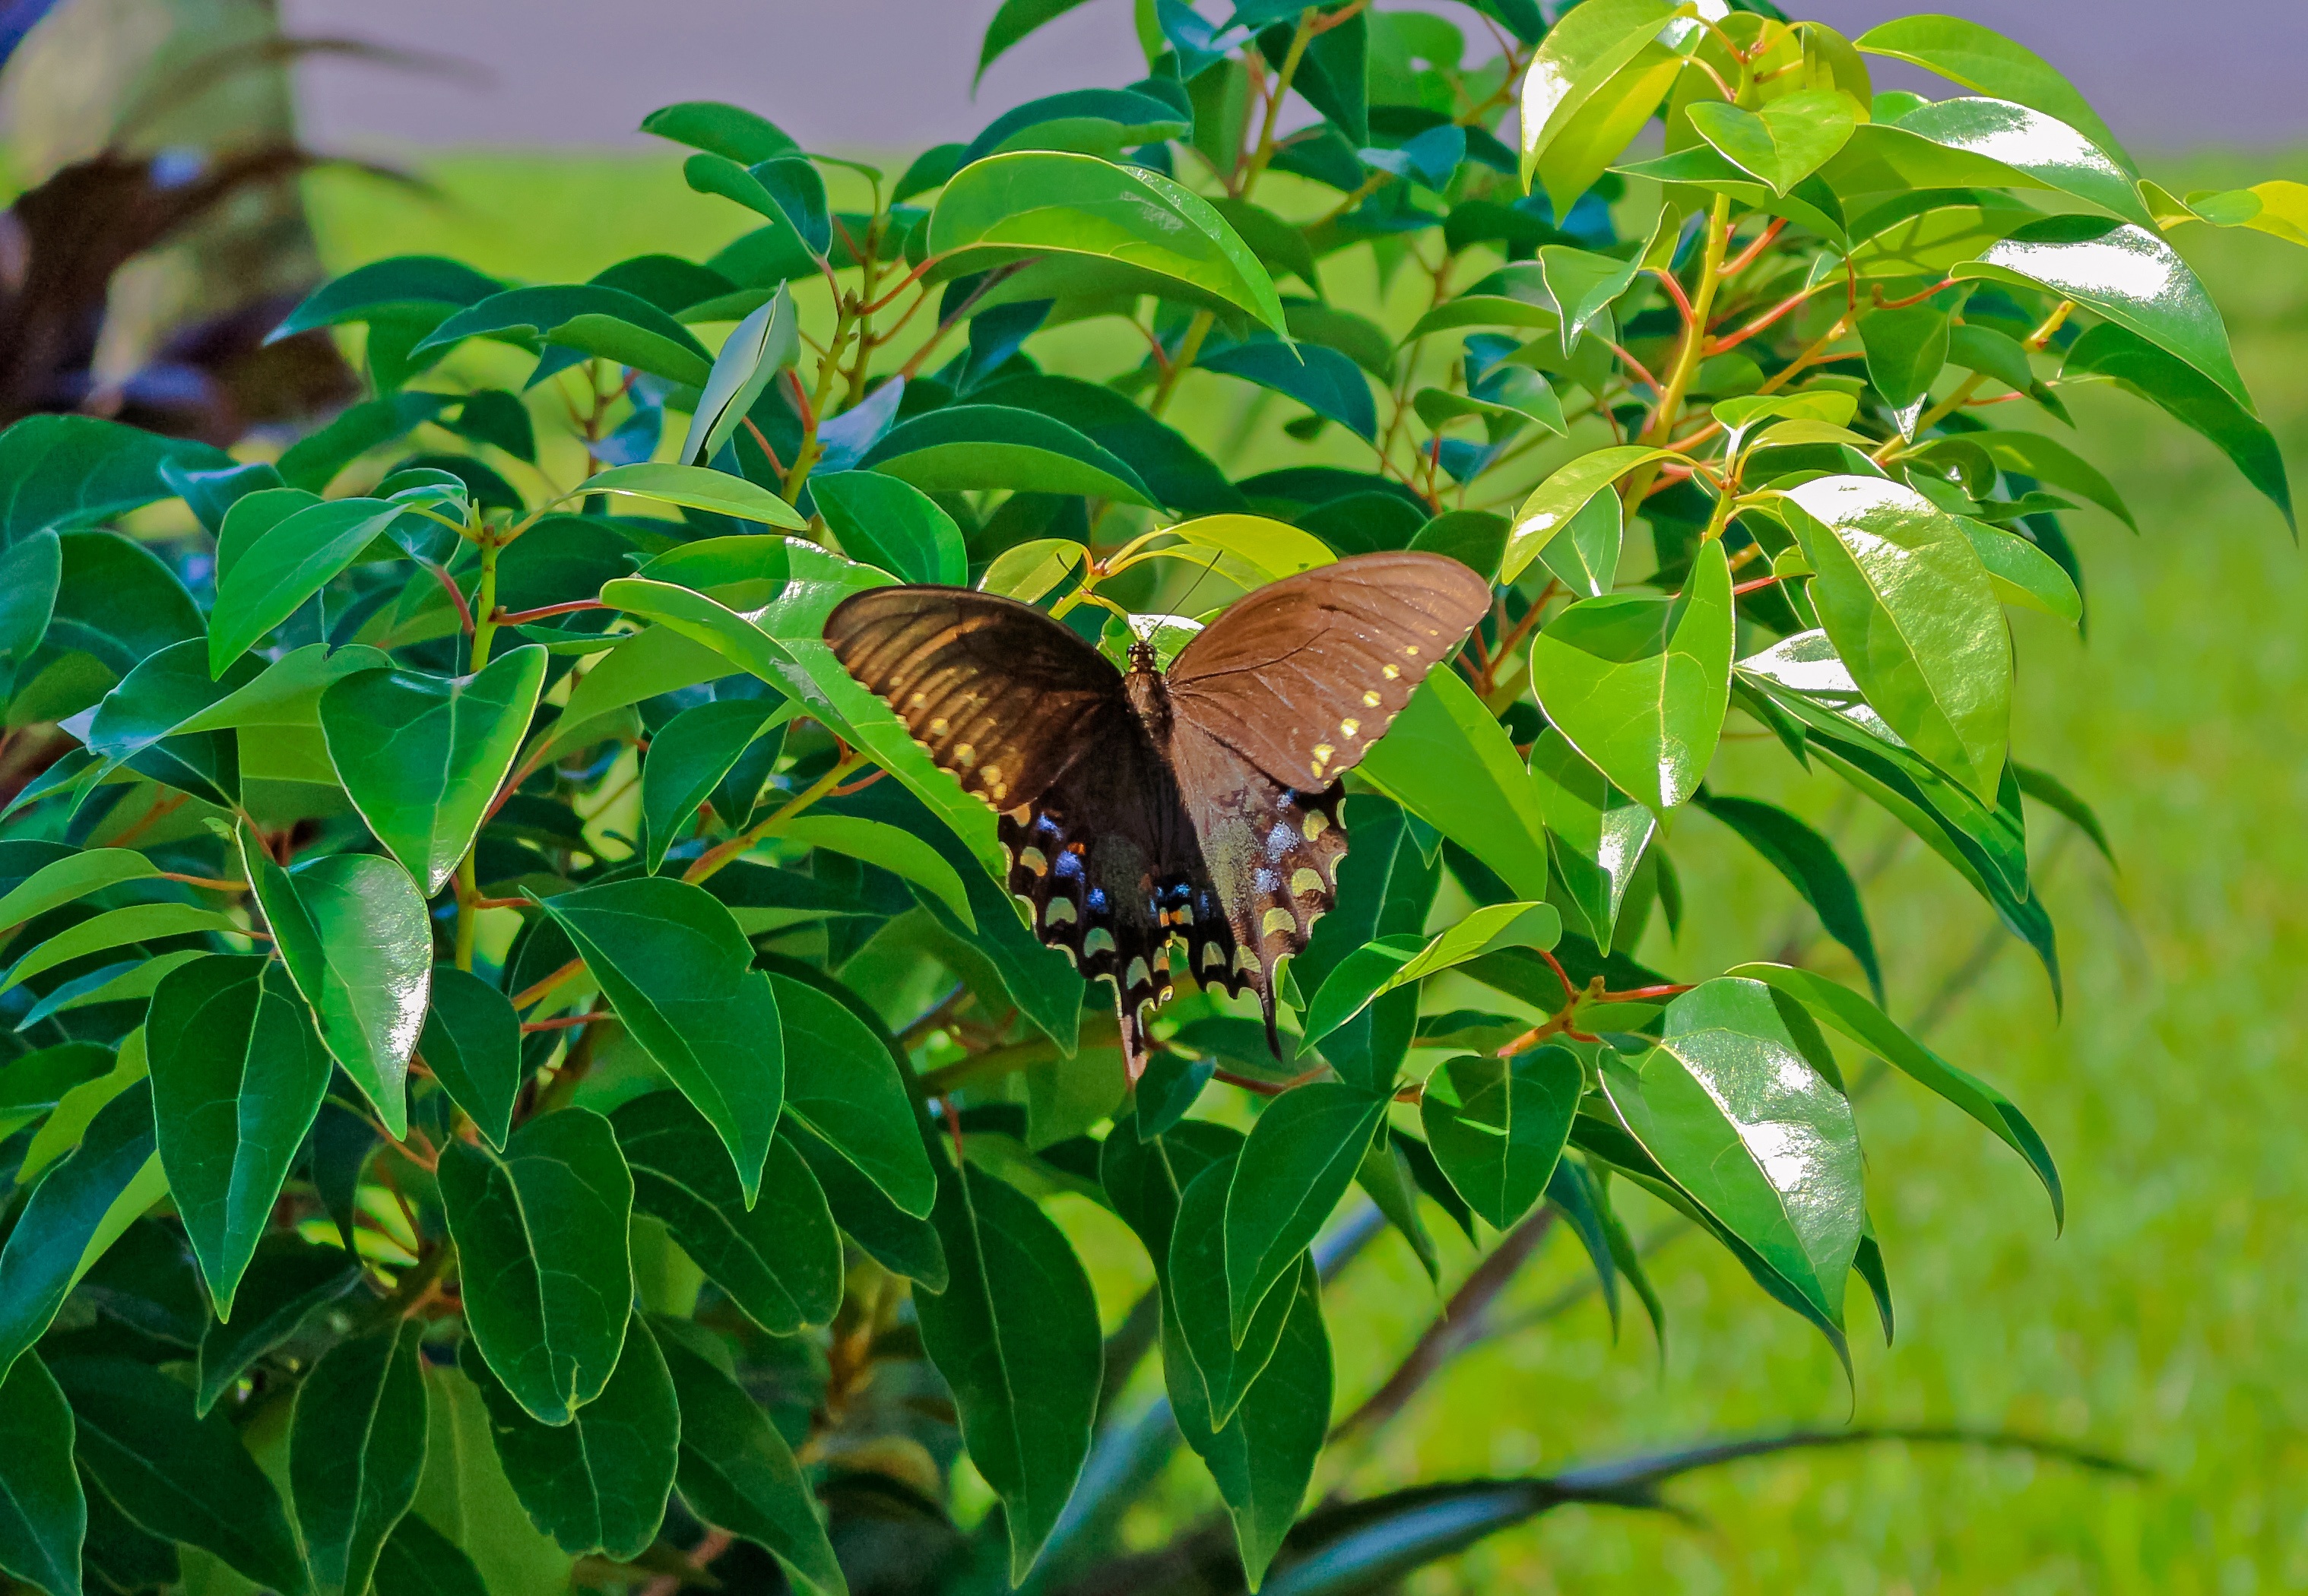
nature, branch, plant, leaf, flower, animal, wildlife, green, jungle, insect, botany, butterfly, garden, fauna, invertebrate, wings, rainforest, tropics, butterfly wings, pollinator, moths and butterflies